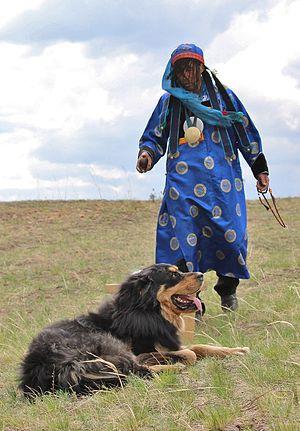
Shou est un caractère chinois représentant la longévité. Il est également utilisé comme symbole dans l'ornementation sous différentes formes, entre autres, chez les populations han et mongoles et mandchoues, coréennes et japonaises d'Extrême-orient. Les Yugurs, population d'origine turque, ayant pour une part intégré des langues mongoles et chinoise, utilisent également le symbole associé sur leurs bijoux.